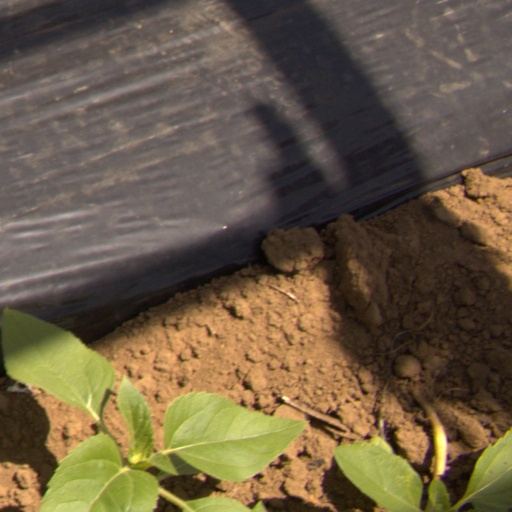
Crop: Jerusalem artichoke